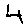
Label: 4